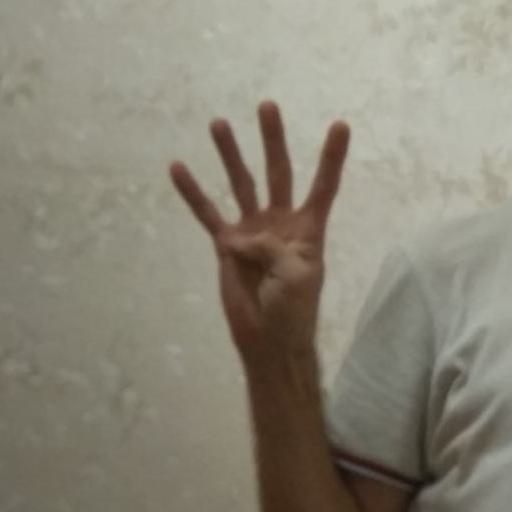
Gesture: four